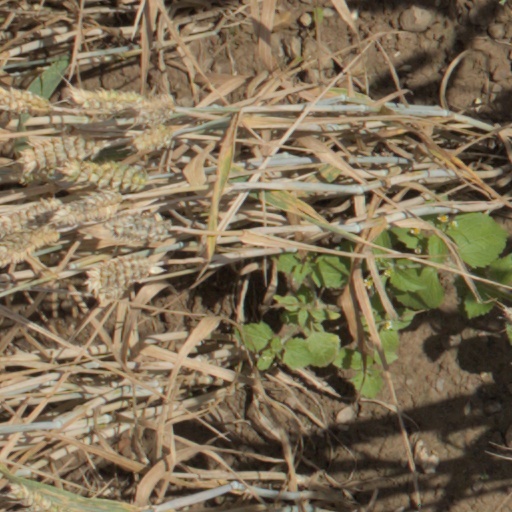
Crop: wheat